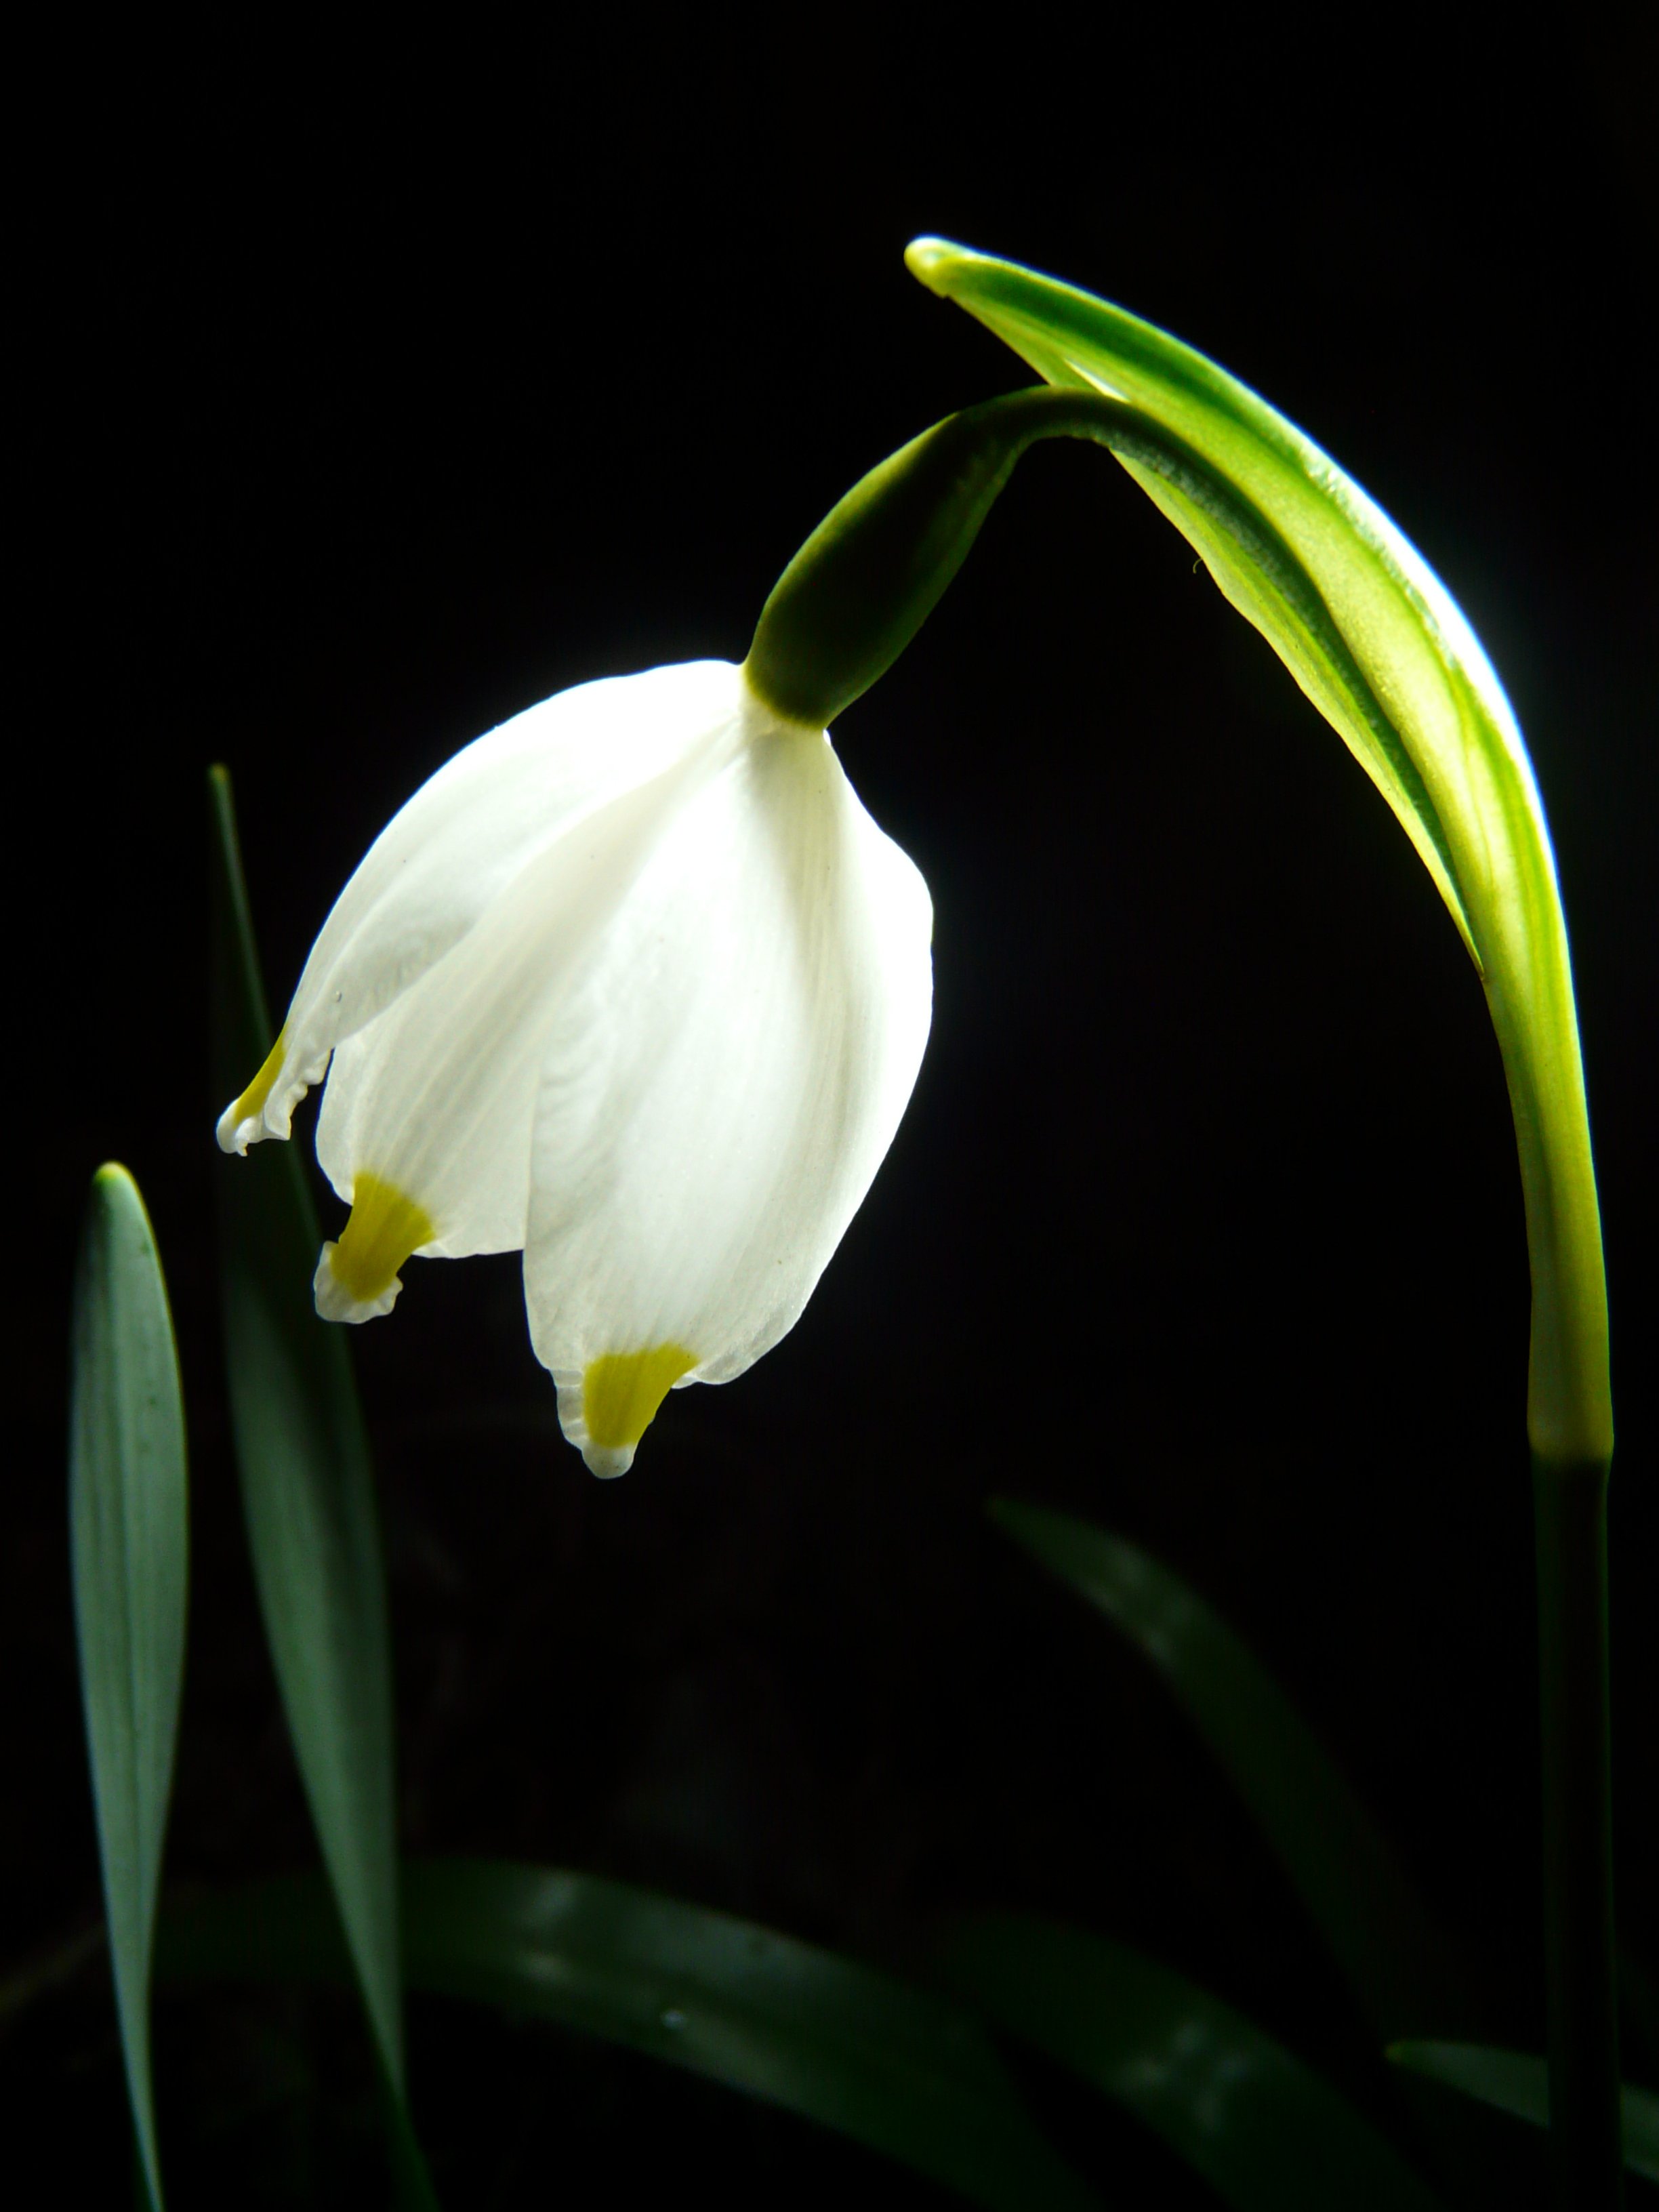
blossom, plant, white, flower, bloom, dark, idyllic, spring, green, botany, yellow, garden, flora, snowflake, beautiful, snowdrop, spring flower, galanthus, back light, macro photography, flowering plant, leucojum, amaryllidaceae, fruehlingsknotenblume, great snowdrops, plant stem, land plant, spring knotenblume, maerzgloeckchen, leucojum vernum